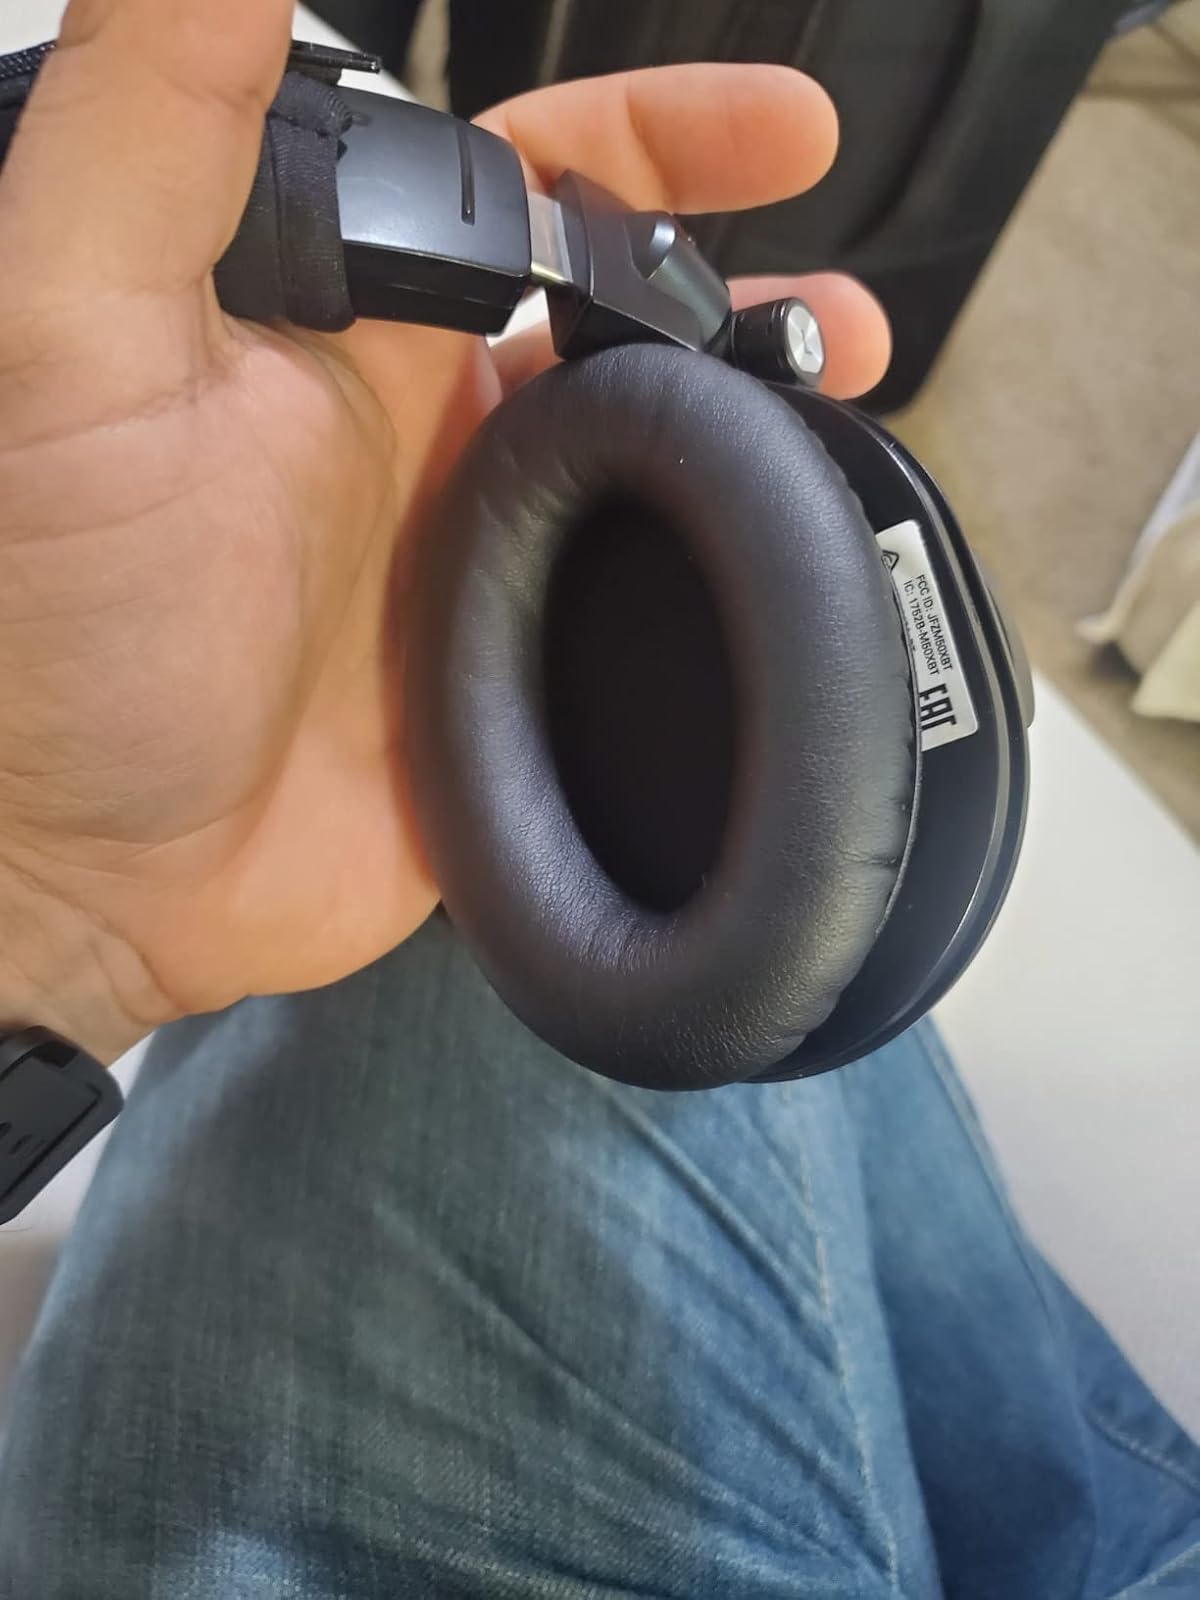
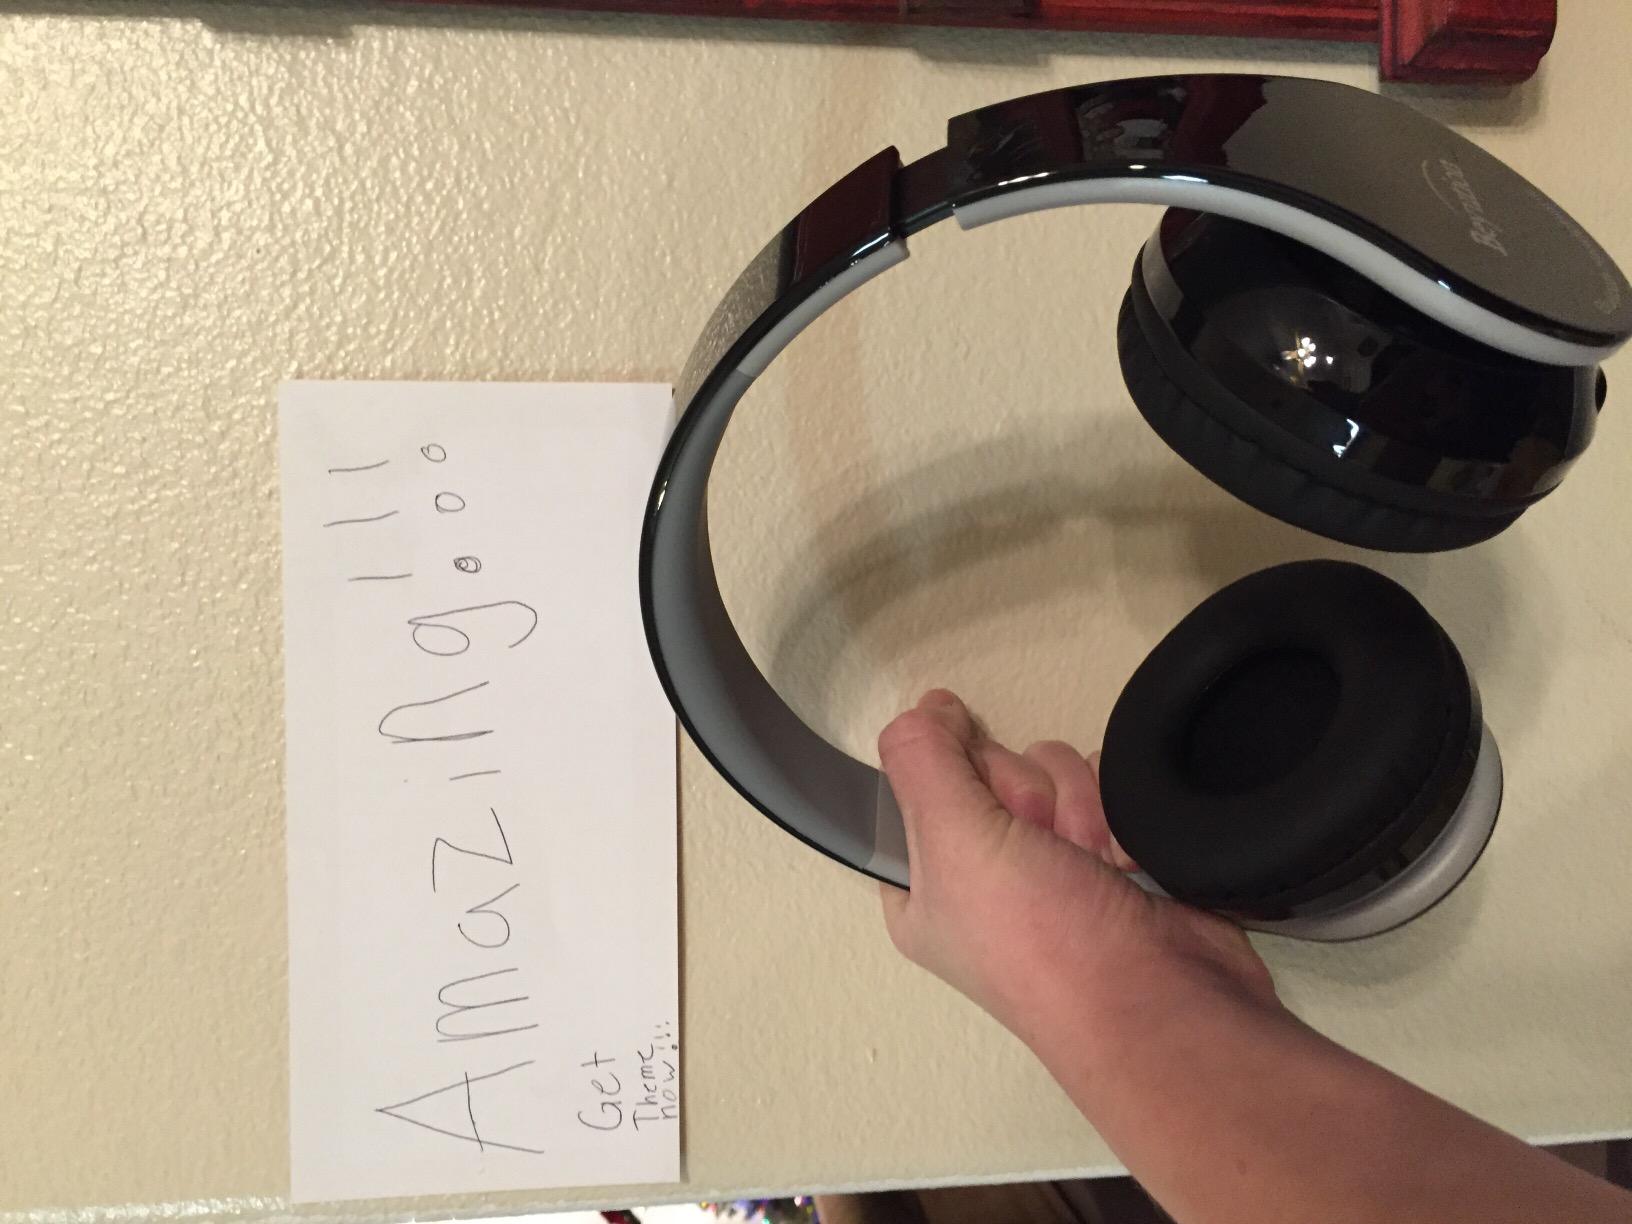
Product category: headphones
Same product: no